Huntington Harbour, Huntington Beach, California

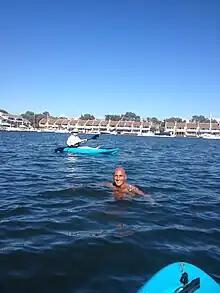
Huntington Harbour kayakers

The Huntington Harbour Yacht Club, with membership of about 300 people, was established in 1965. The club offers sailing lessons during the summer for disadvantaged youth.